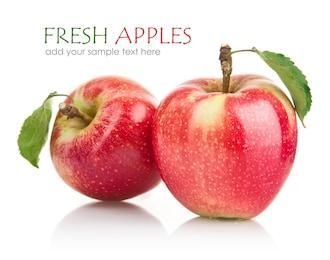
Label: apple